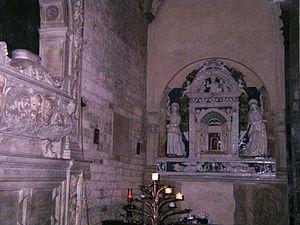
Le Scoppio del Carro est une manifestation folklorique de la ville de Florence, capitale de la Toscane, une tradition chrétienne datant de la première croisade, dont le but était de délivrer le Saint-Sépulcre des Infidèles.
L' église de Santi Apostoli est une église catholique de style roman située dans le centre historique de Florence. Elle fait partie des plus anciennes églises de Florence.